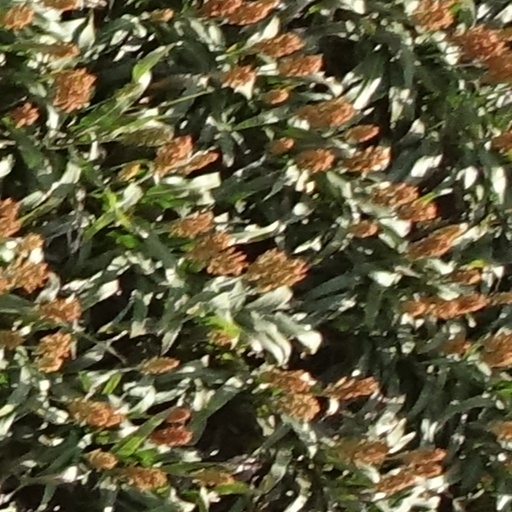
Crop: sorghum